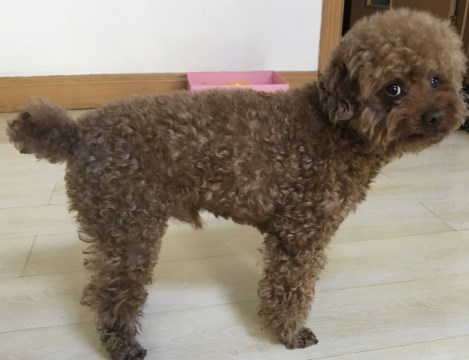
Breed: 7449-n000128-teddy